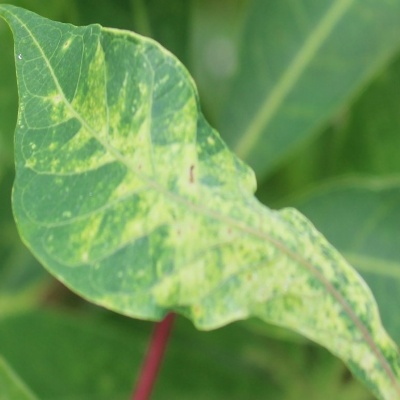
Crop: Cassava
Condition: mosaic